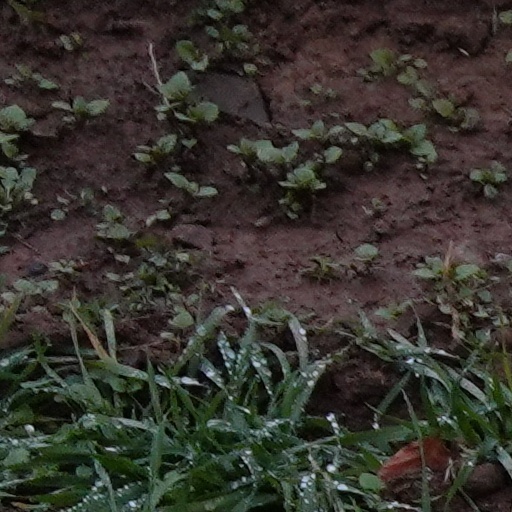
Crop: wheat